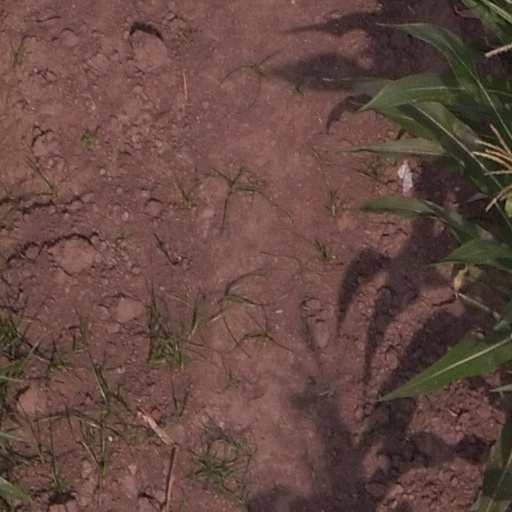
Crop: maize; corn